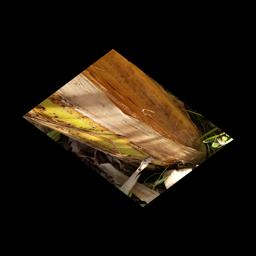
Label: PSEUDOSTEM WEEVIL